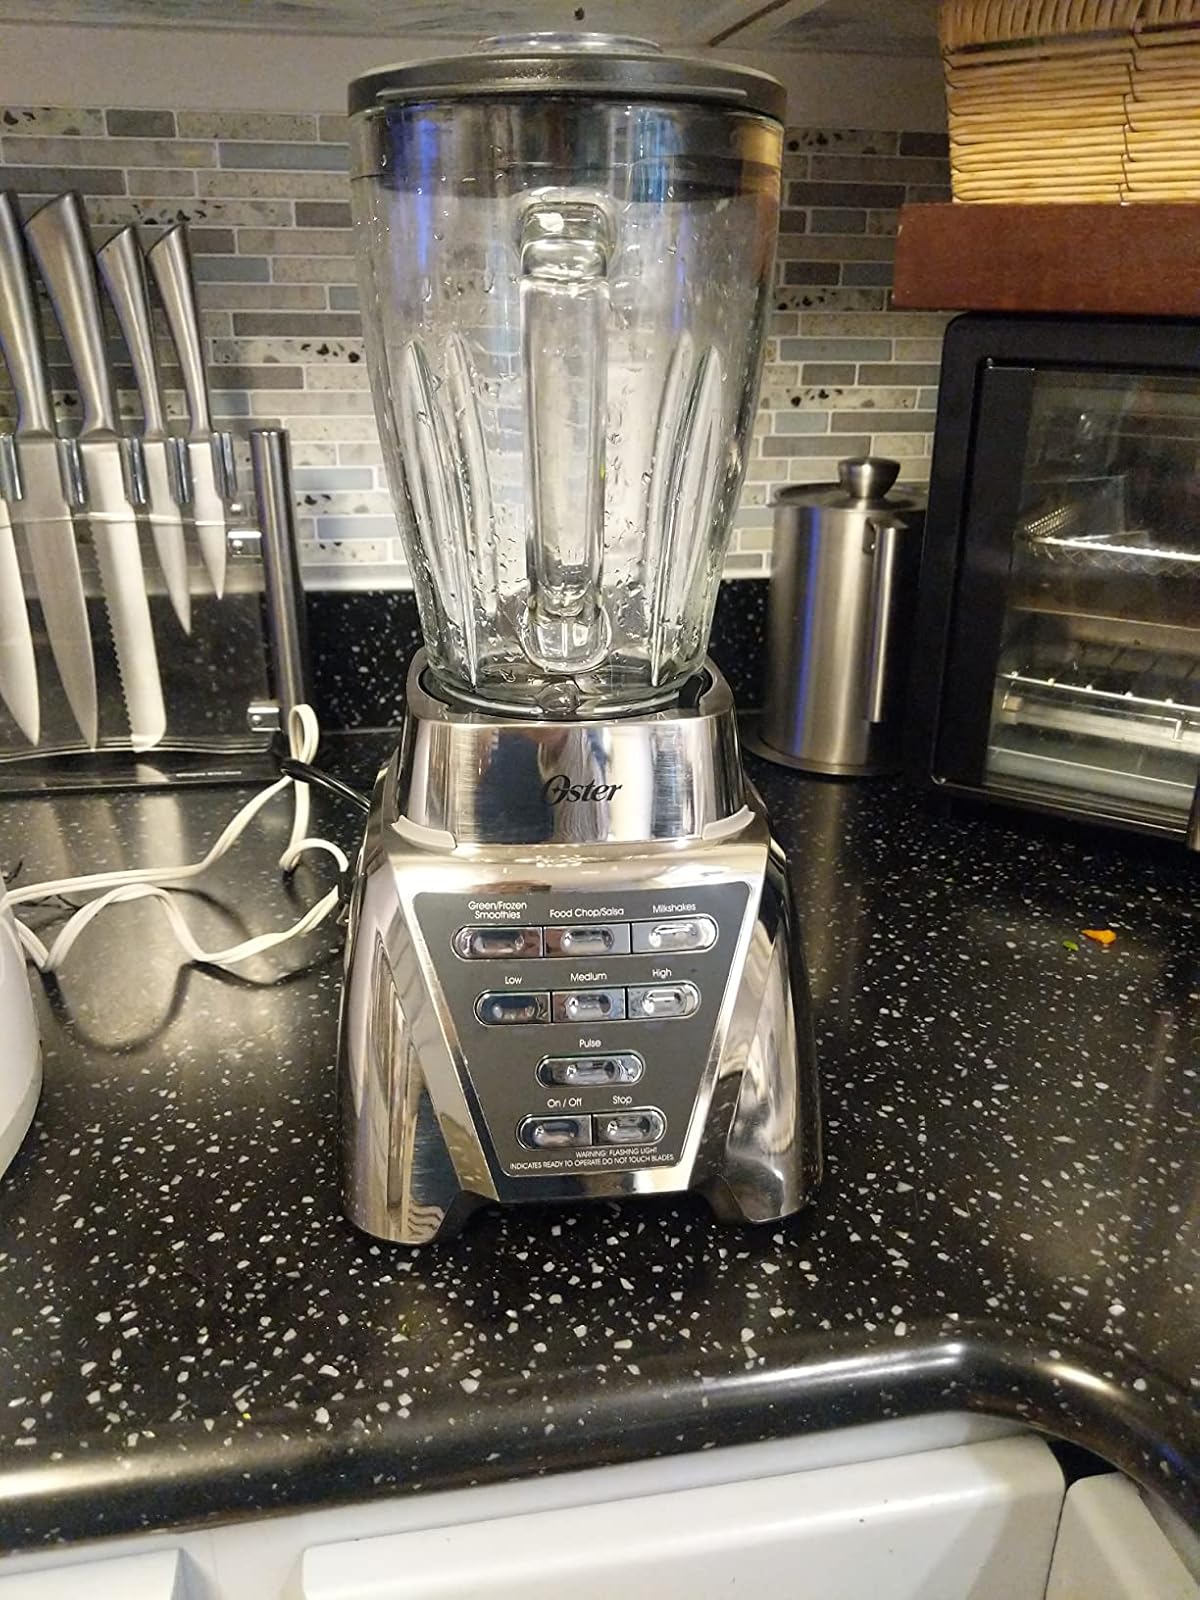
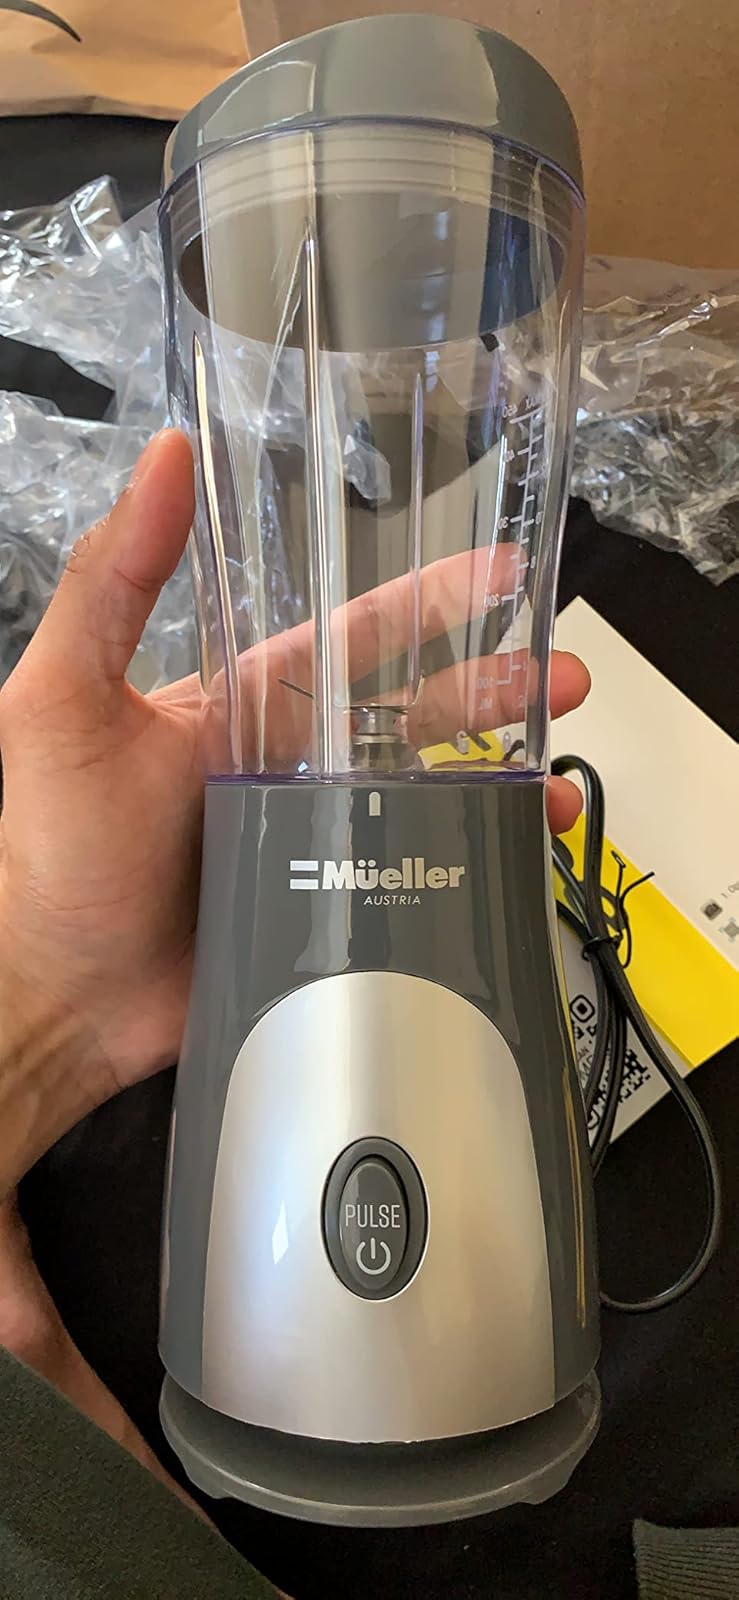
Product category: items_blender
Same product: no